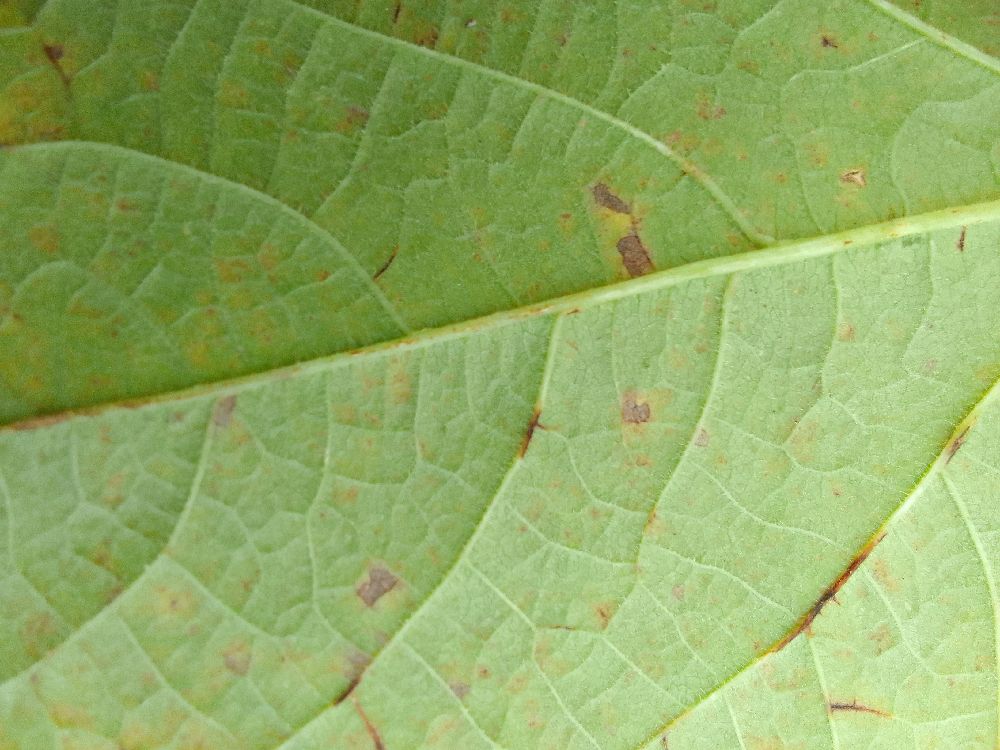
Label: anthracnose